Colt's Manufacturing Company

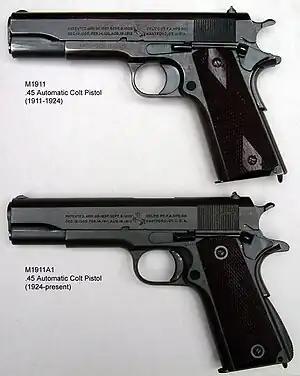
M1911 and M1911A1 pistols

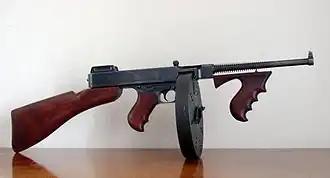
Colt-Thompson Model 1921 with Type C drum magazine

During World War I, Colt surpassed all previous production achievements. John Browning worked for Colt for a time and came up with a design for a semiautomatic pistol, which debuted as the Colt M1900 pistol and eventually evolved into the M1911. Prior to America's entry into the war, orders from Canada and the United Kingdom swelled the backlog of orders to three years. Colt hired 4,000 more workers, making a total of 10,000 employees—and its stock's price increased by 400%. By 1918, Colt had produced and sold 425,500 of the famous Browning-designed M1911. Because the factory could not keep up with demand for this pistol, the US Military decided to accept Colt New Service revolvers in caliber .45 ACP, called the M1917 revolver, as a substitute weapon. Competing manufacturer Smith & Wesson made double-action revolvers in .45 ACP, which were accepted and issued by the U.S. military under the same name. Colt produced 151,700 revolvers during the war as well as 13,000 Maxim-Vickers machine guns and 10,000 Browning machine guns with an additional 100,000 under subcontract to other companies.